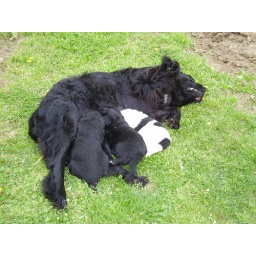
A white swab in the black